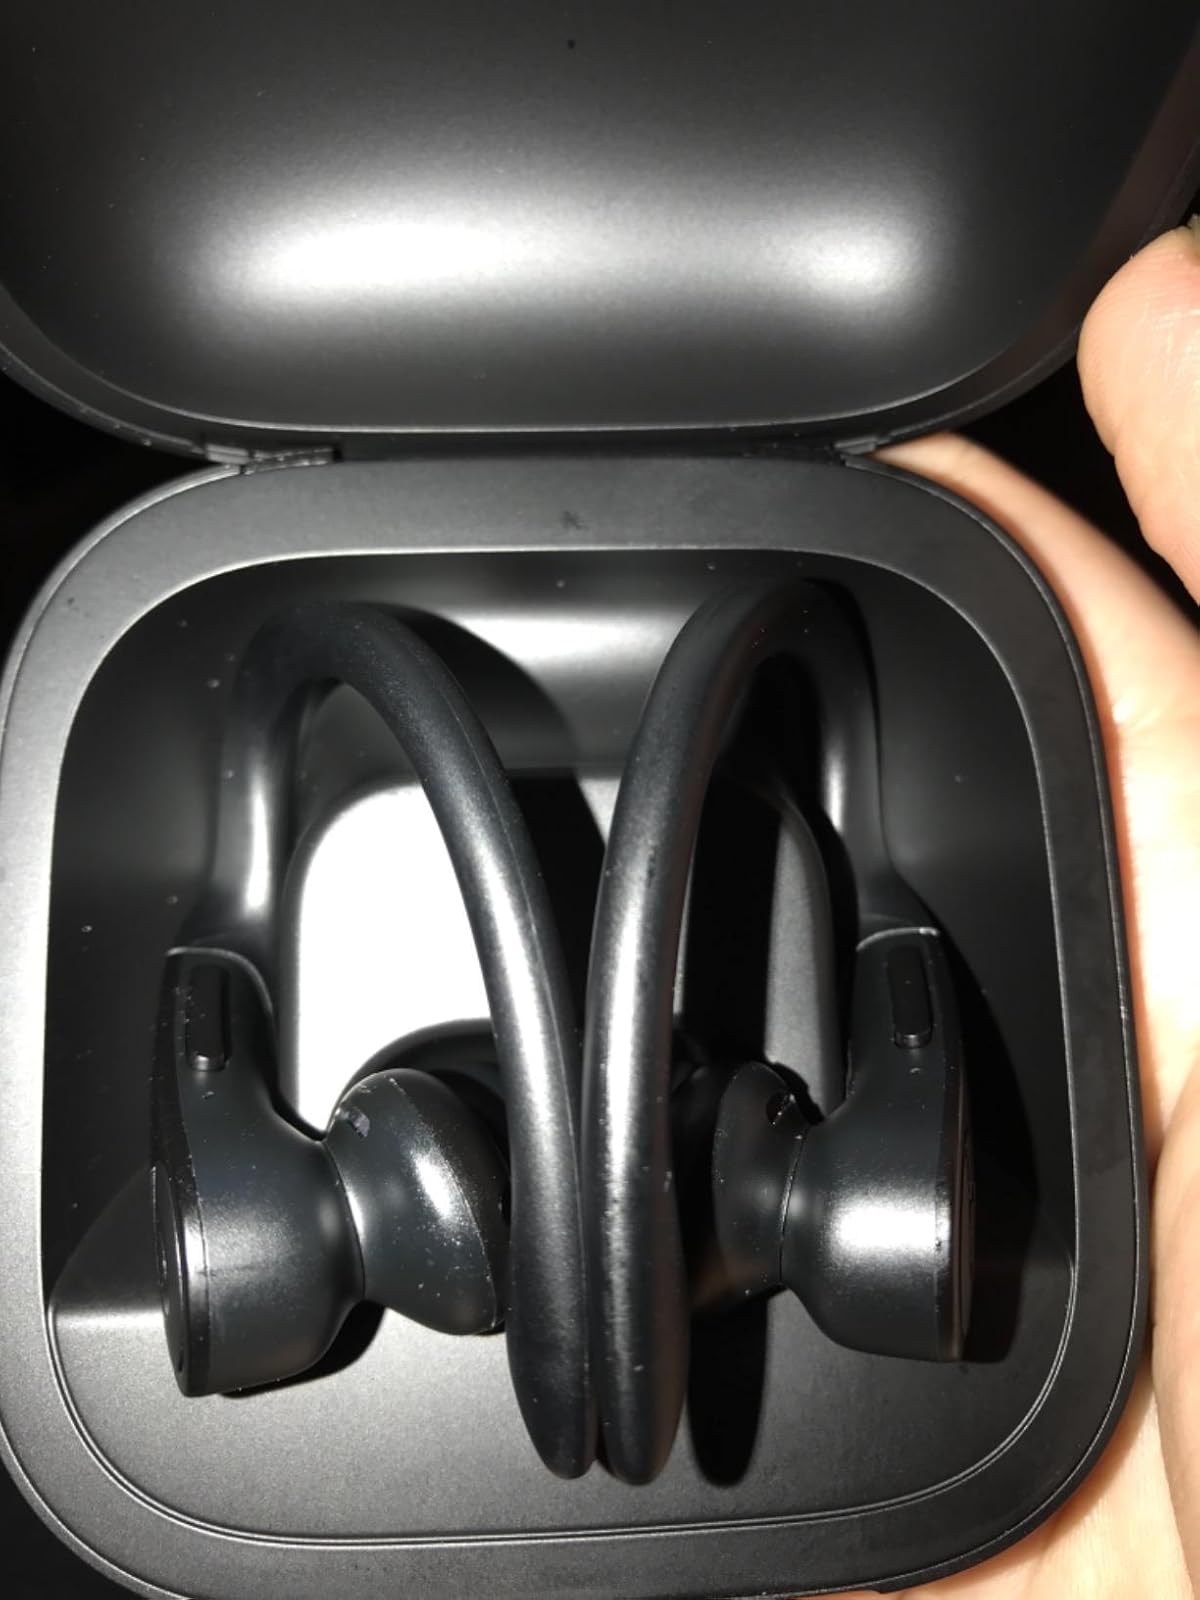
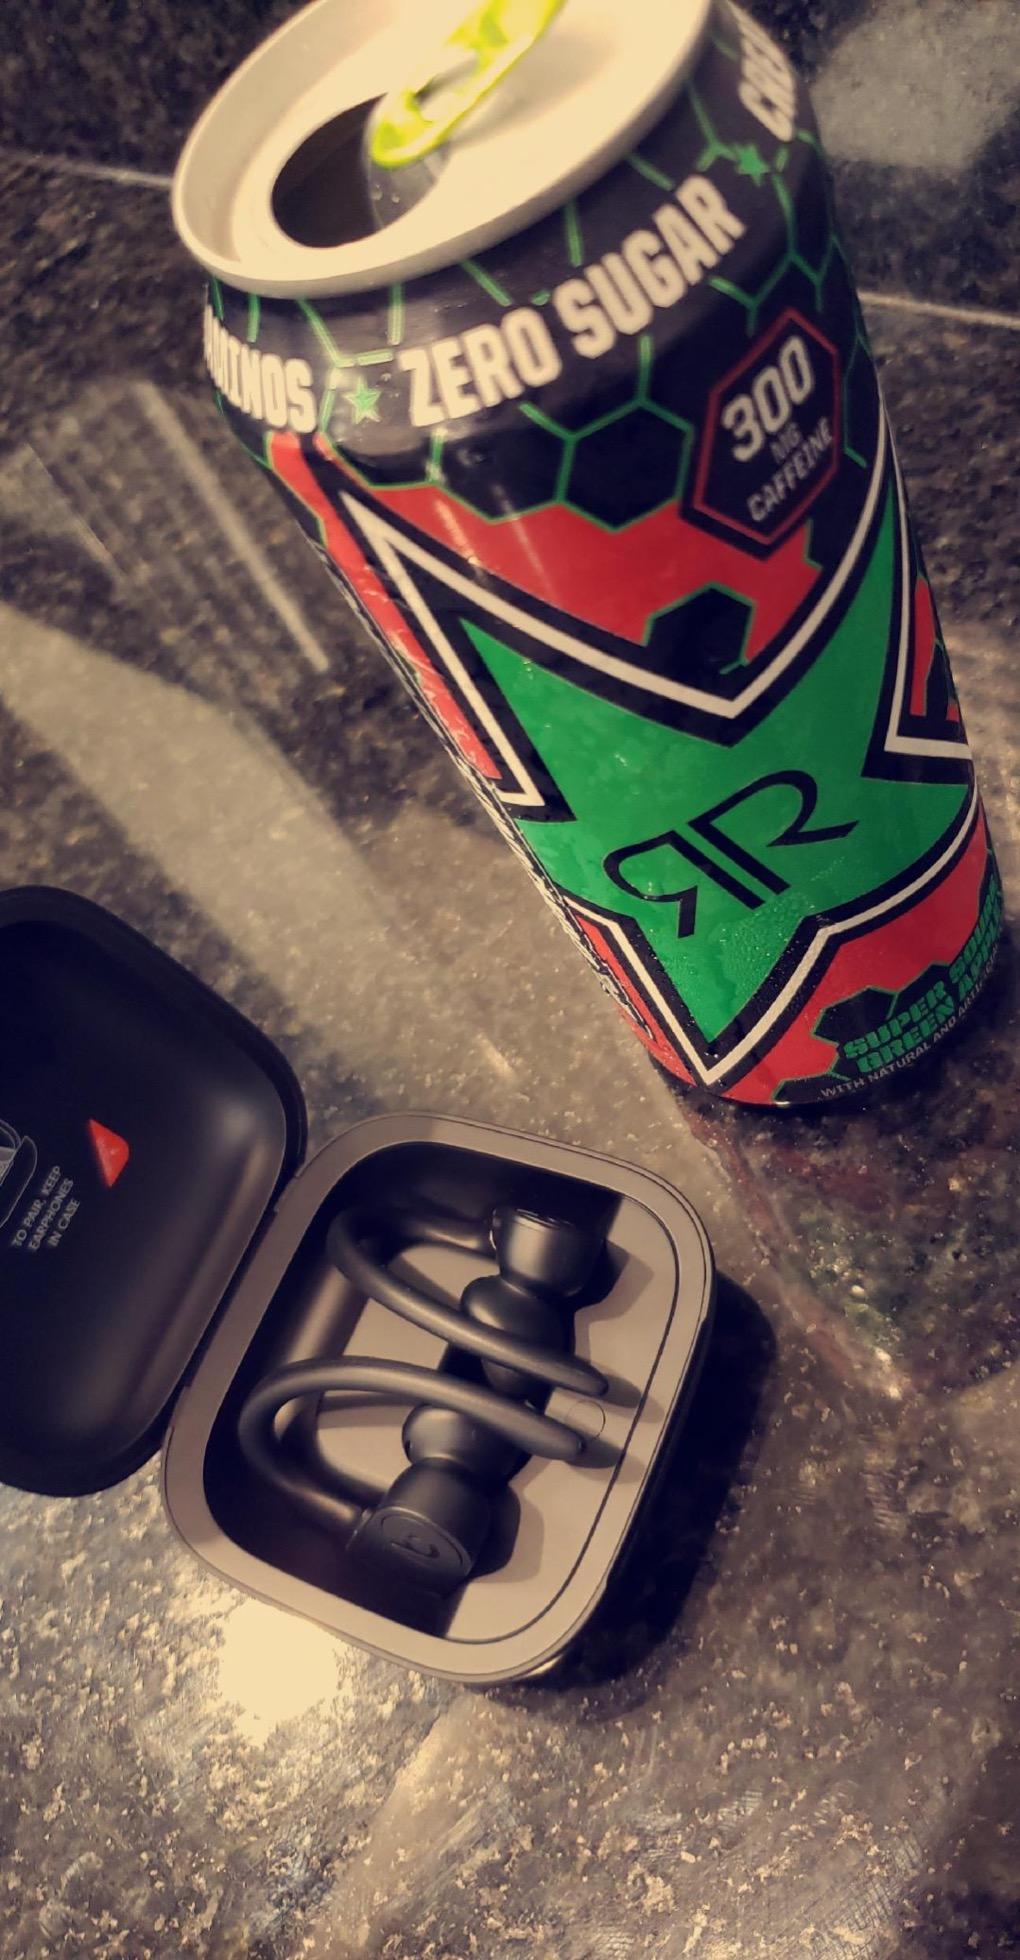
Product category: earbuds
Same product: yes